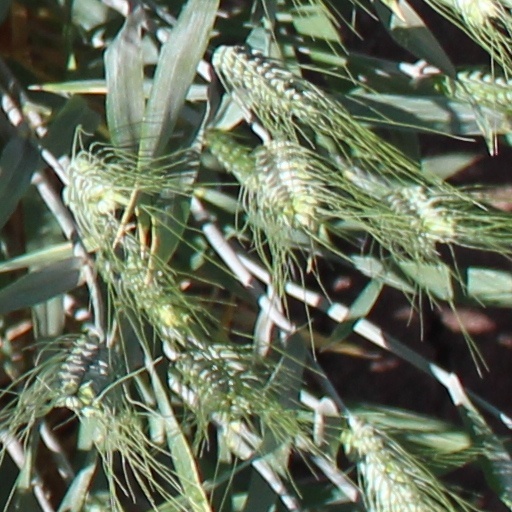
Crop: wheat